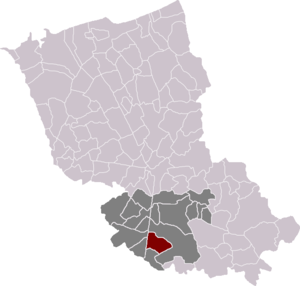
Steenbecque est une commune de France située dans le département du Nord, en région Hauts-de-France.